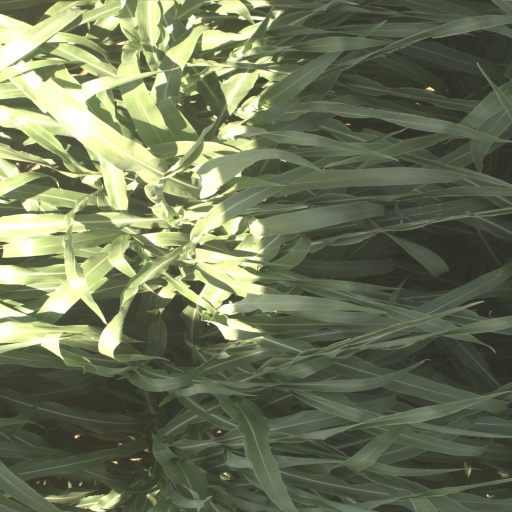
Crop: sorghum